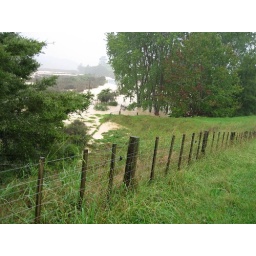
Only the bridge above water